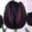
Label: tulip